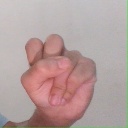
अक्षर: स